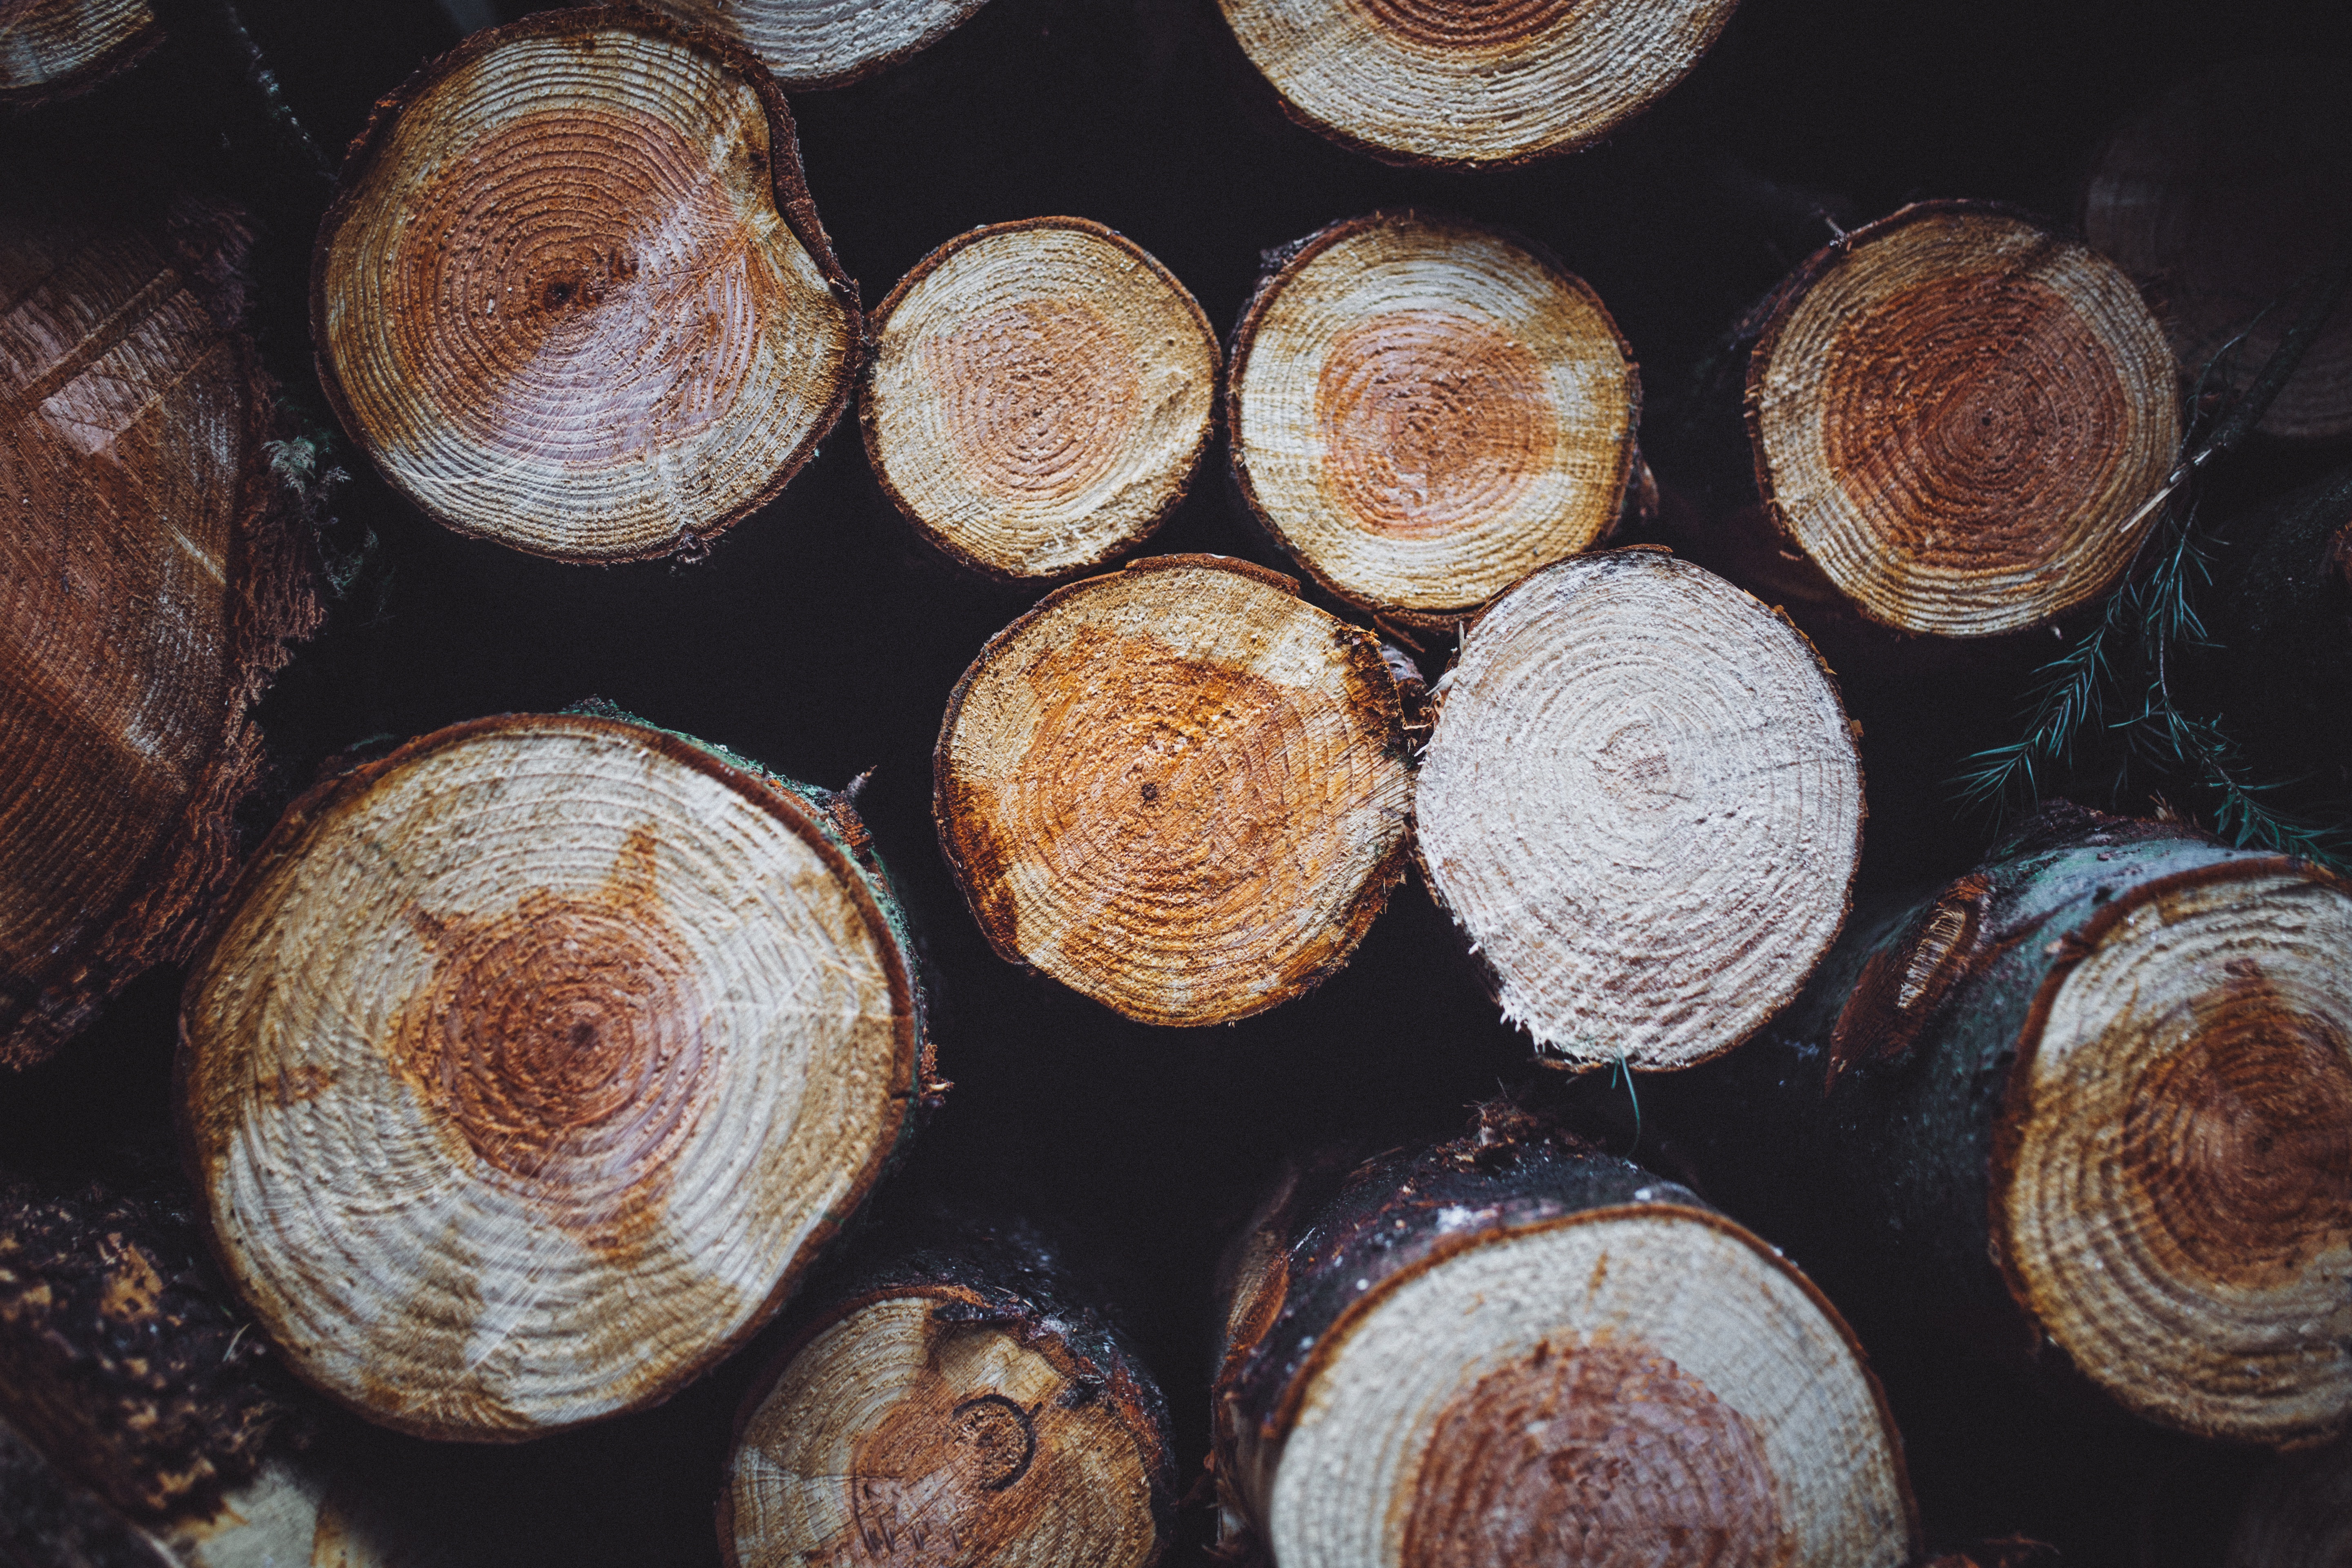
wood, food, produce, coconut, escargot, shiitake